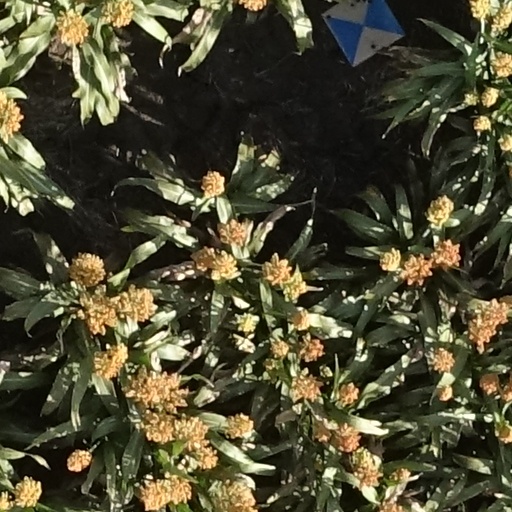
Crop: sorghum